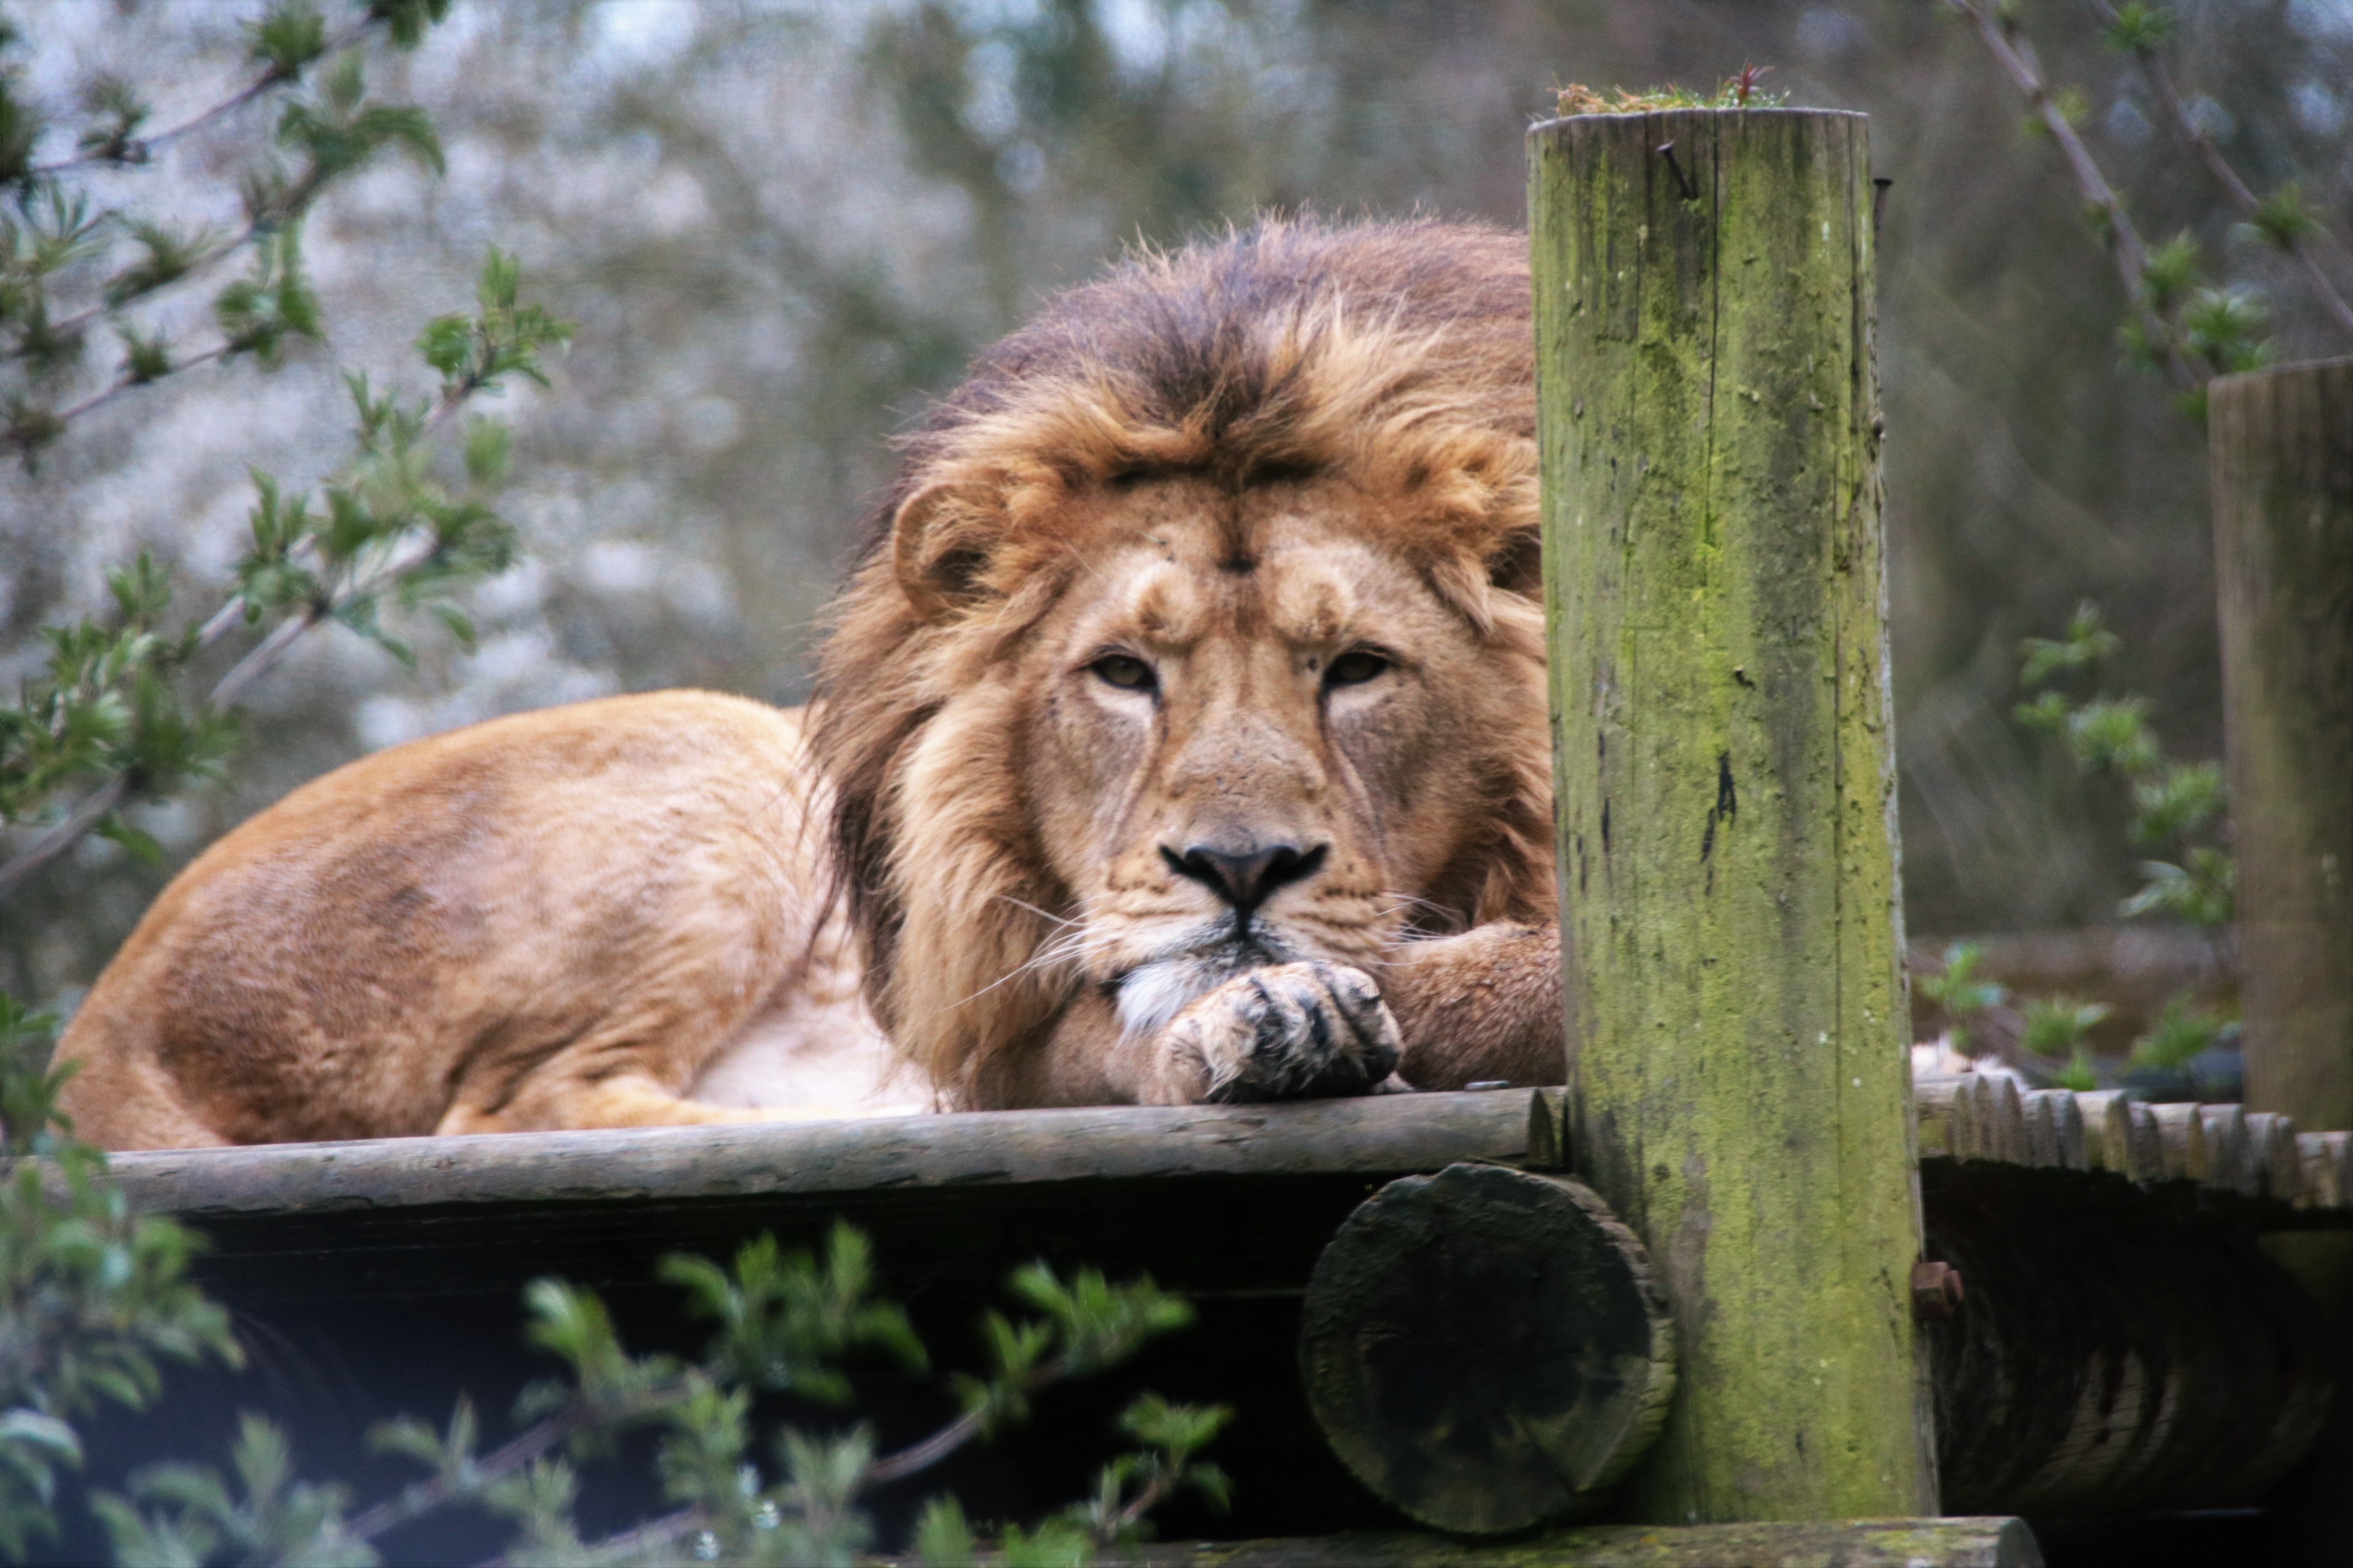
nature, animal, recreation, wildlife, wild, zoo, cat, feline, mammal, mane, predator, fauna, lion, majestic, outdoors, power, king, beast, big, large, carnivore, hunter, safari, dangerous, pride, big cats, outdoor recreation, cat like mammal